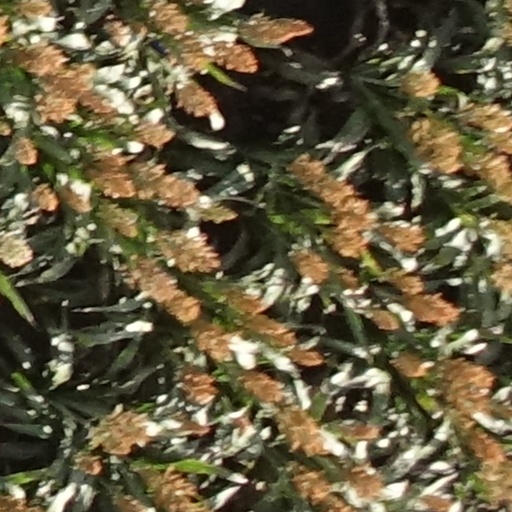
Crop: sorghum